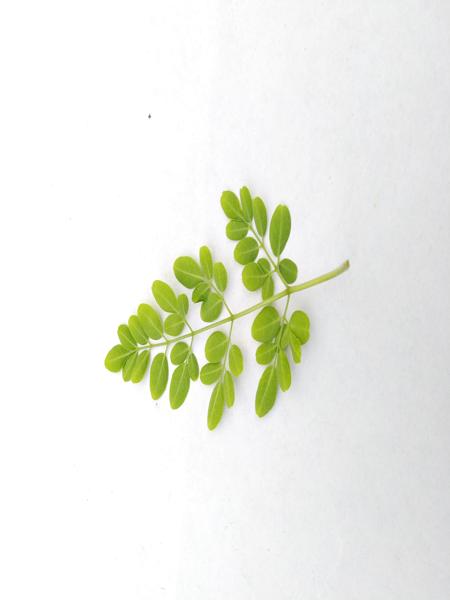
Plant: Drumstick